Christopher Brookner House

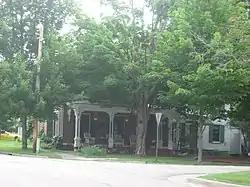

The Christopher Brookner House is a historic house located at 222 North Dixon Avenue in Dixon, Illinois. Original owner Christopher Brookner, a carpenter and early Dixon resident, built the house in 1861 or 1862. The house's design is primarily Italianate, which is reflected in its front porch, tall windows, bracketed cornice, and hipped roof. The Federal style can also be seen in the house, particularly in its window treatments and its simple brick exterior. The main entrance to the house has a Greek Revival design, adding a third style to the house's architecture.